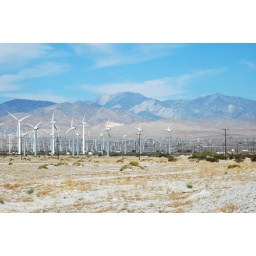
A large windfarm in the southern California Mojave desert with blue sky and mountains in the background.